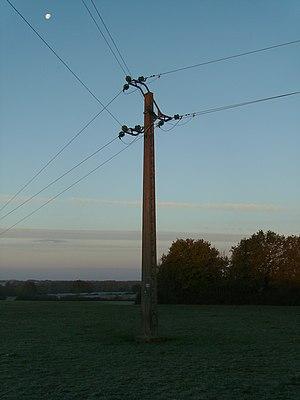
Photographie prise à la Meilleraie-Tillay, près des carrières, et présentant un exemple de poteau béton armé de fabrication Garczynski Traploir, soutenant des lignes 20kV.
Garczynski Traploir est une ancienne entreprise française, qui était spécialisée dans la construction de réseaux d'électricité, télécommunications, eau et gaz.